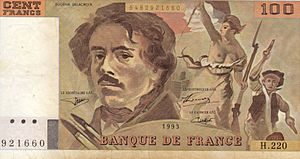
Friheden fører folket på barrikaderne
100-franc med gengivelse fra maleriet
Friheden fører folket på barrikaderne er et maleri af Eugène Delacroix, det anses som et af fransk kunsts mesterværker. Det forestiller et slag under Julirevolutionen i 1830. En kvinde med blottede bryster hæver i triumf det franske flag mod himlen.